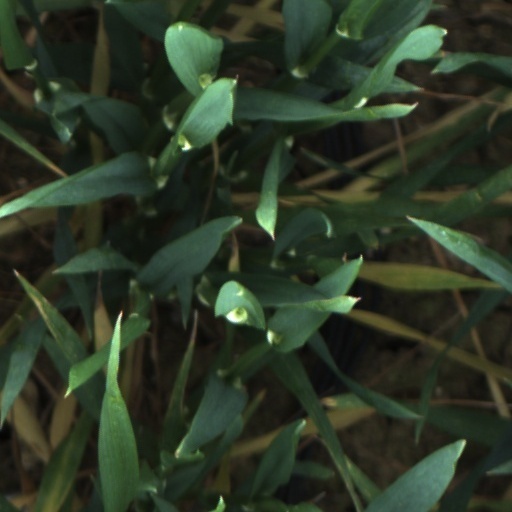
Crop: wheat